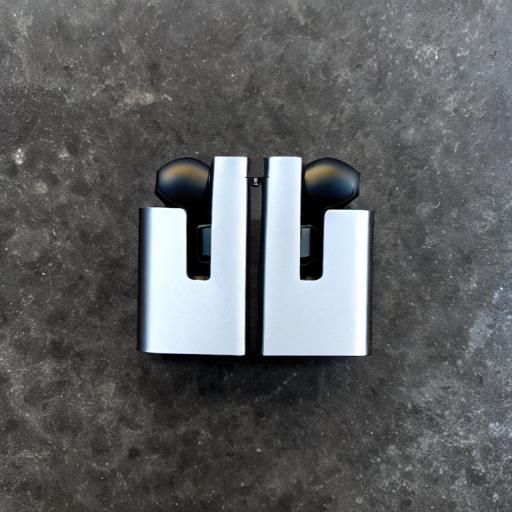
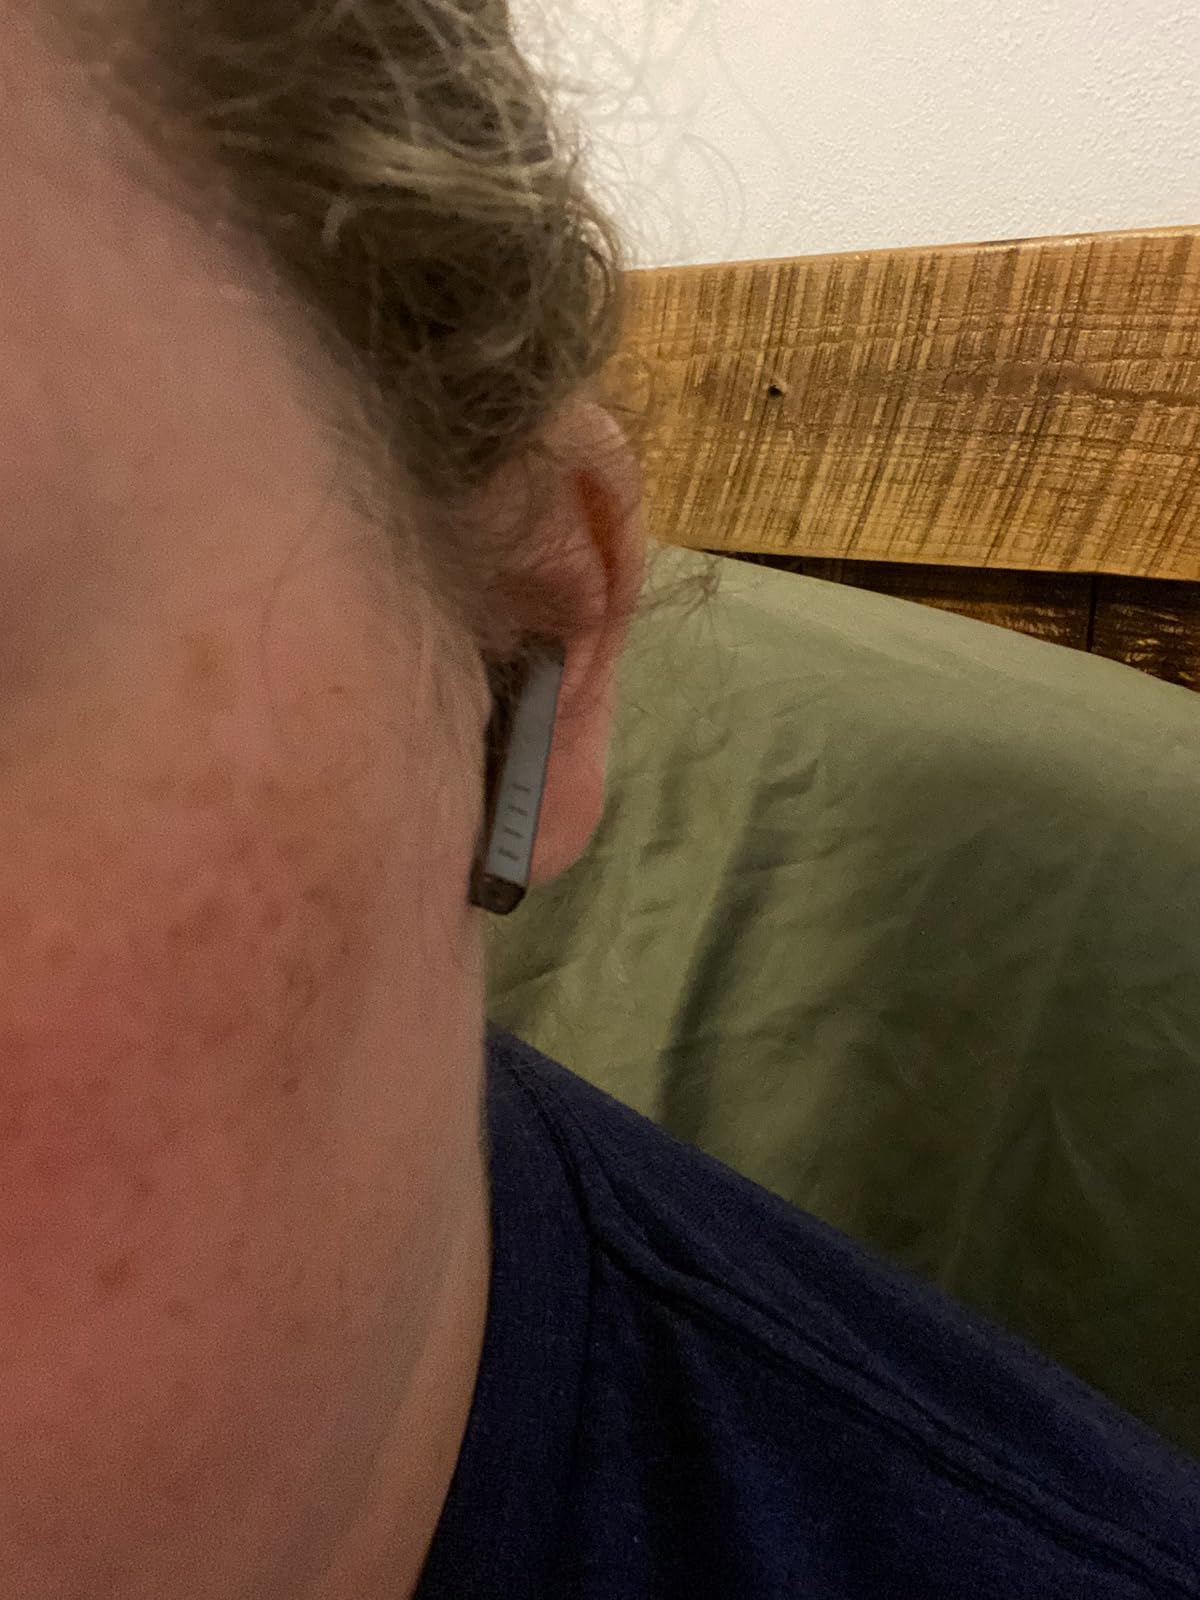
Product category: earbuds
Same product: no